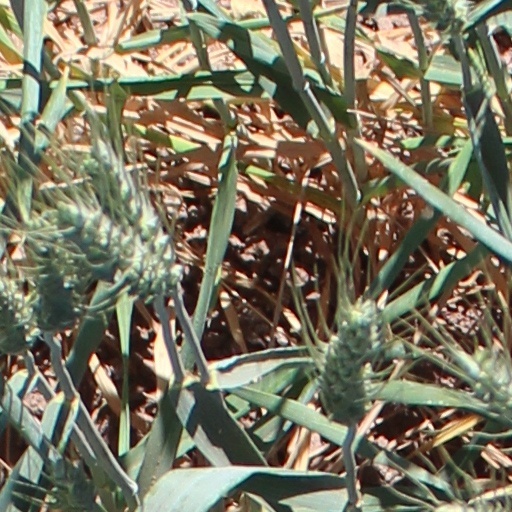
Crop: wheat